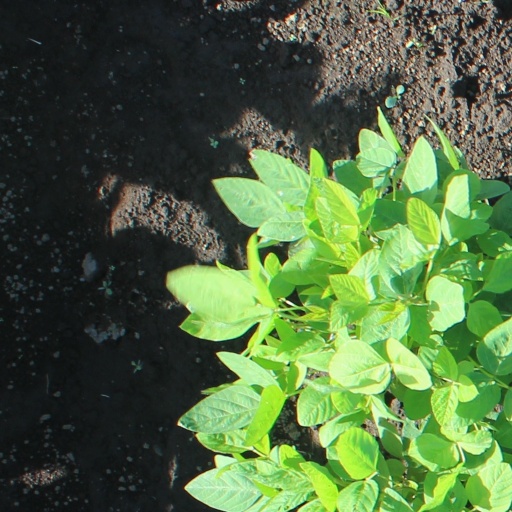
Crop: soybean